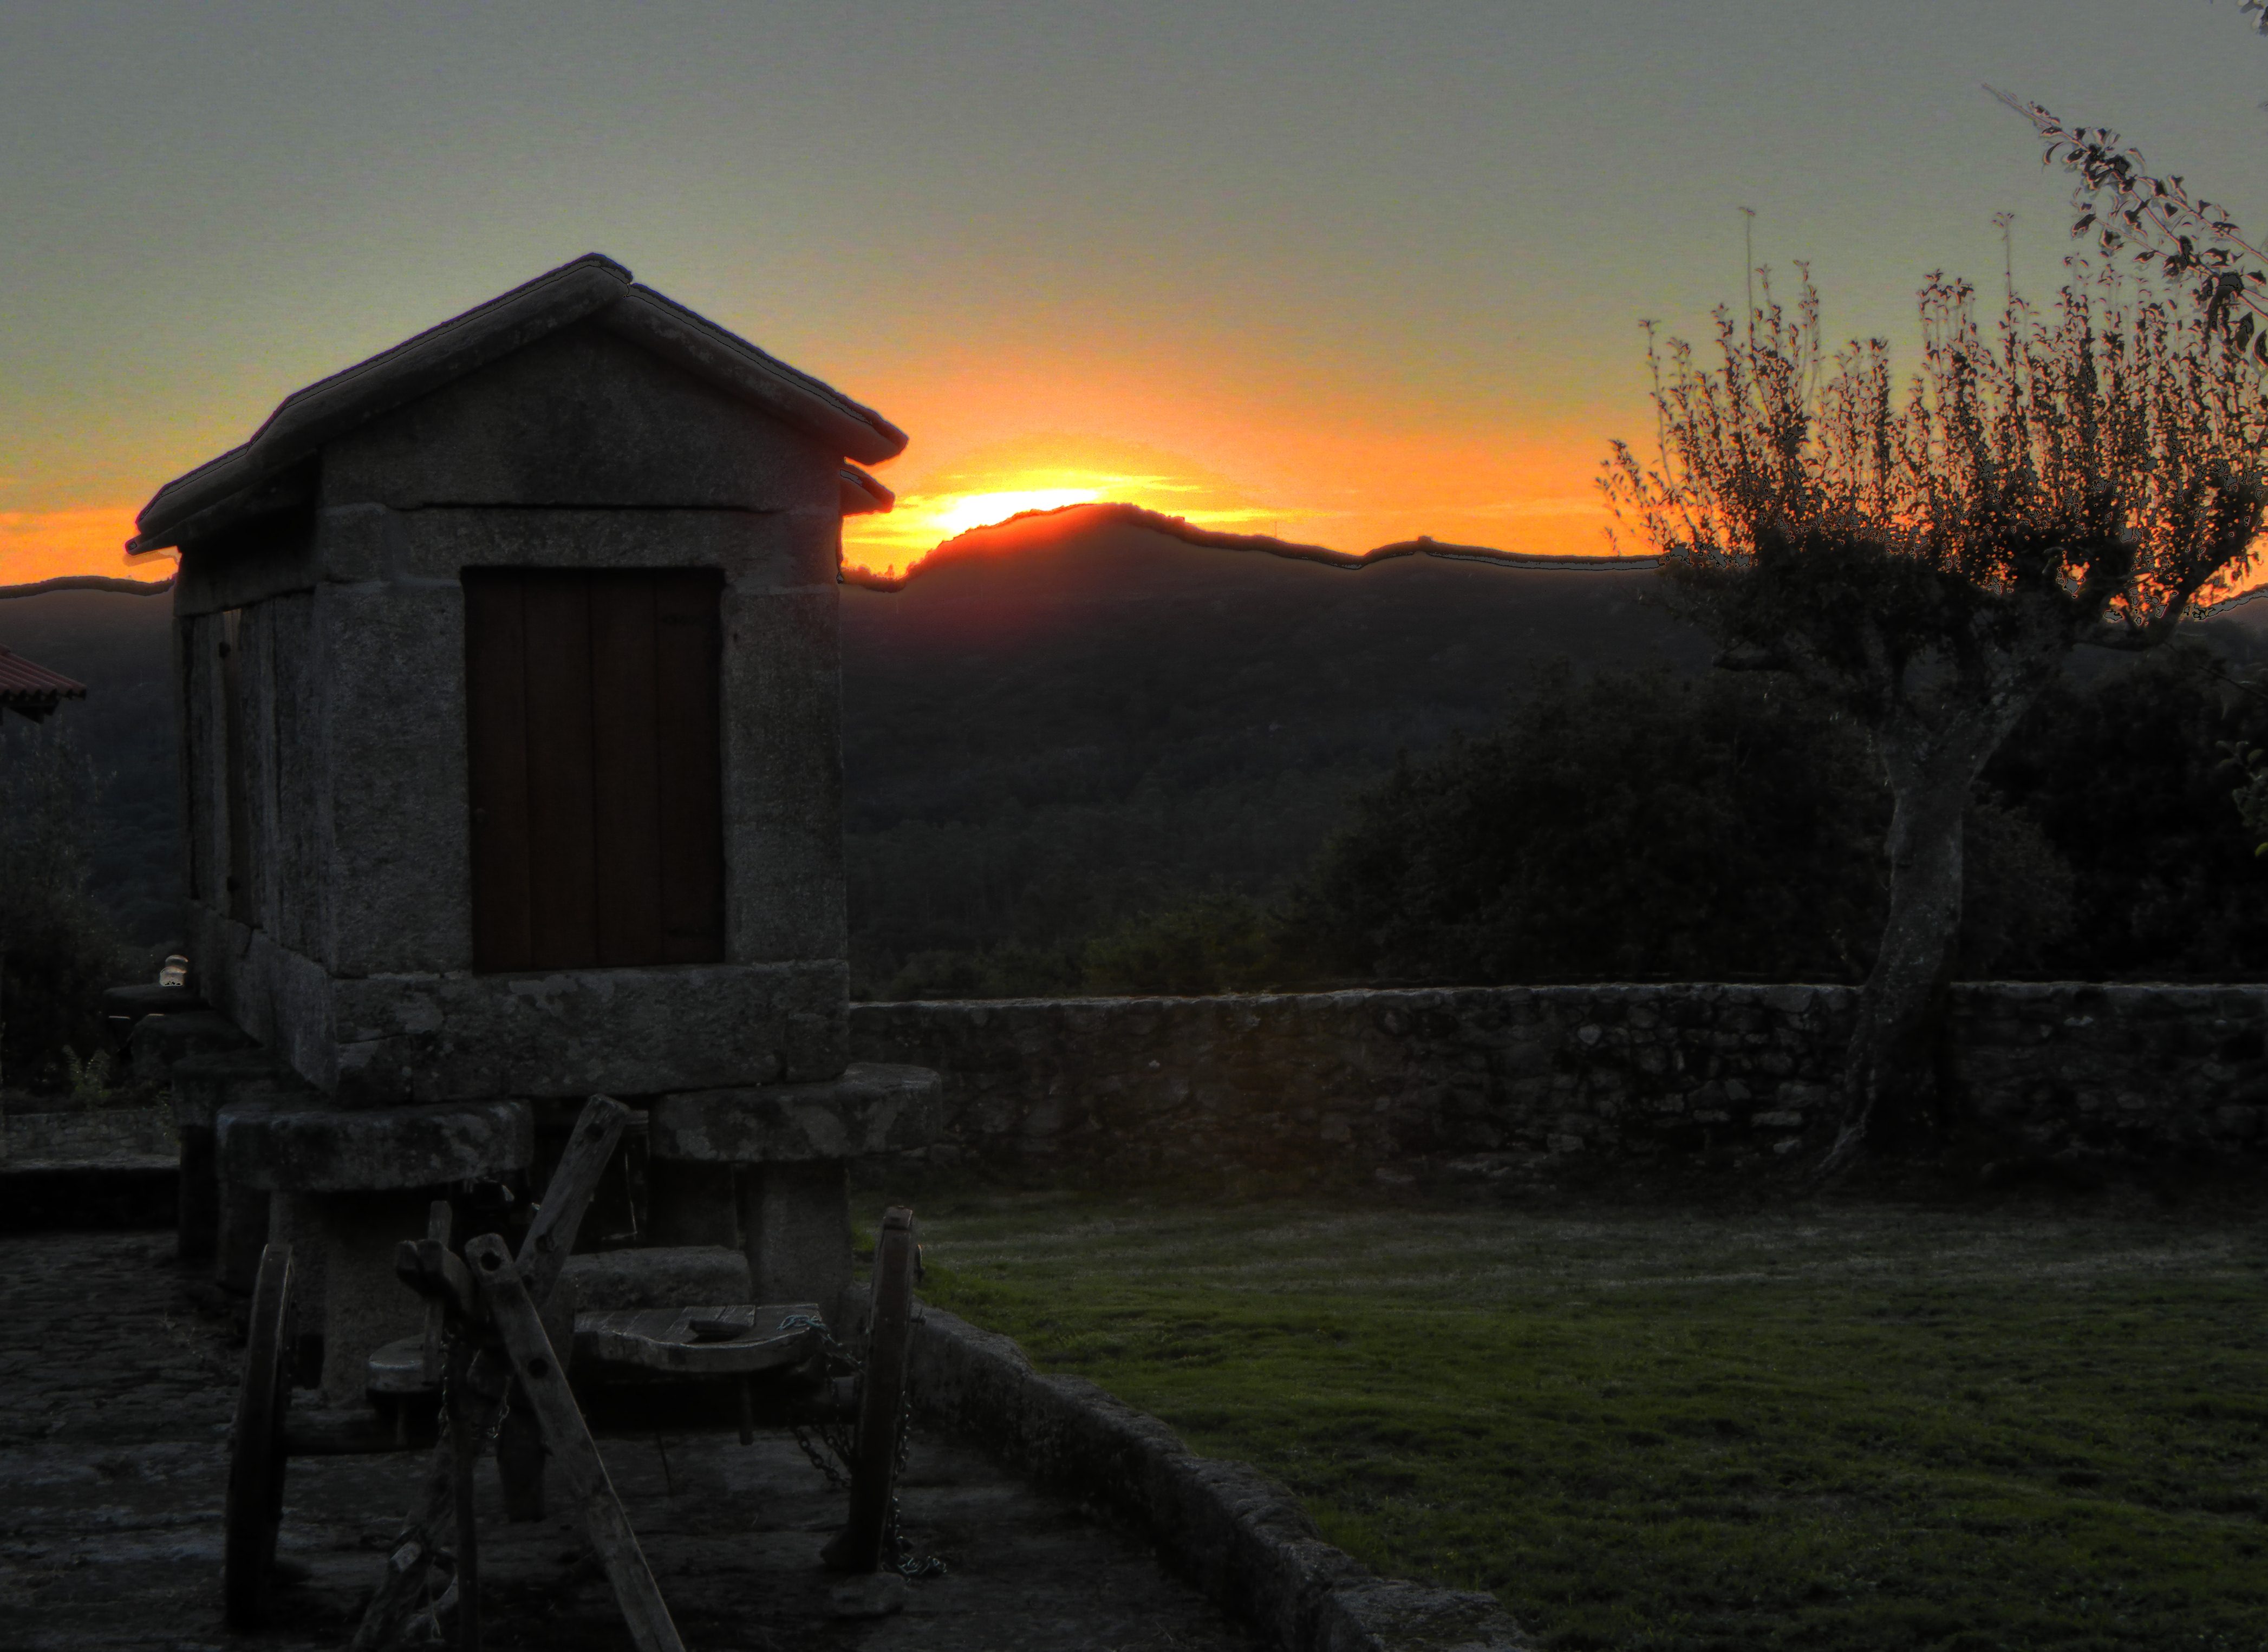
sunrise, sunset, morning, dawn, dusk, evening, screenshot, ggl1, rural area, atmospheric phenomenon